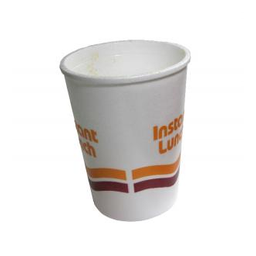
Label: paper